Bone tumor

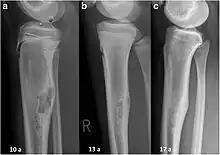
Non-ossifying fibroma of tibia

A bone tumor is an abnormal growth of tissue in bone, traditionally classified as noncancerous (benign) or cancerous (malignant). Cancerous bone tumors usually originate from a cancer in another part of the body such as from lung, breast, thyroid, kidney and prostate. There may be a lump, pain, or neurological signs from pressure. A bone tumor might present with a pathologic fracture. Other symptoms may include fatigue, fever, weight loss, anemia and nausea. Sometimes there are no symptoms and the tumour is found when investigating another problem.